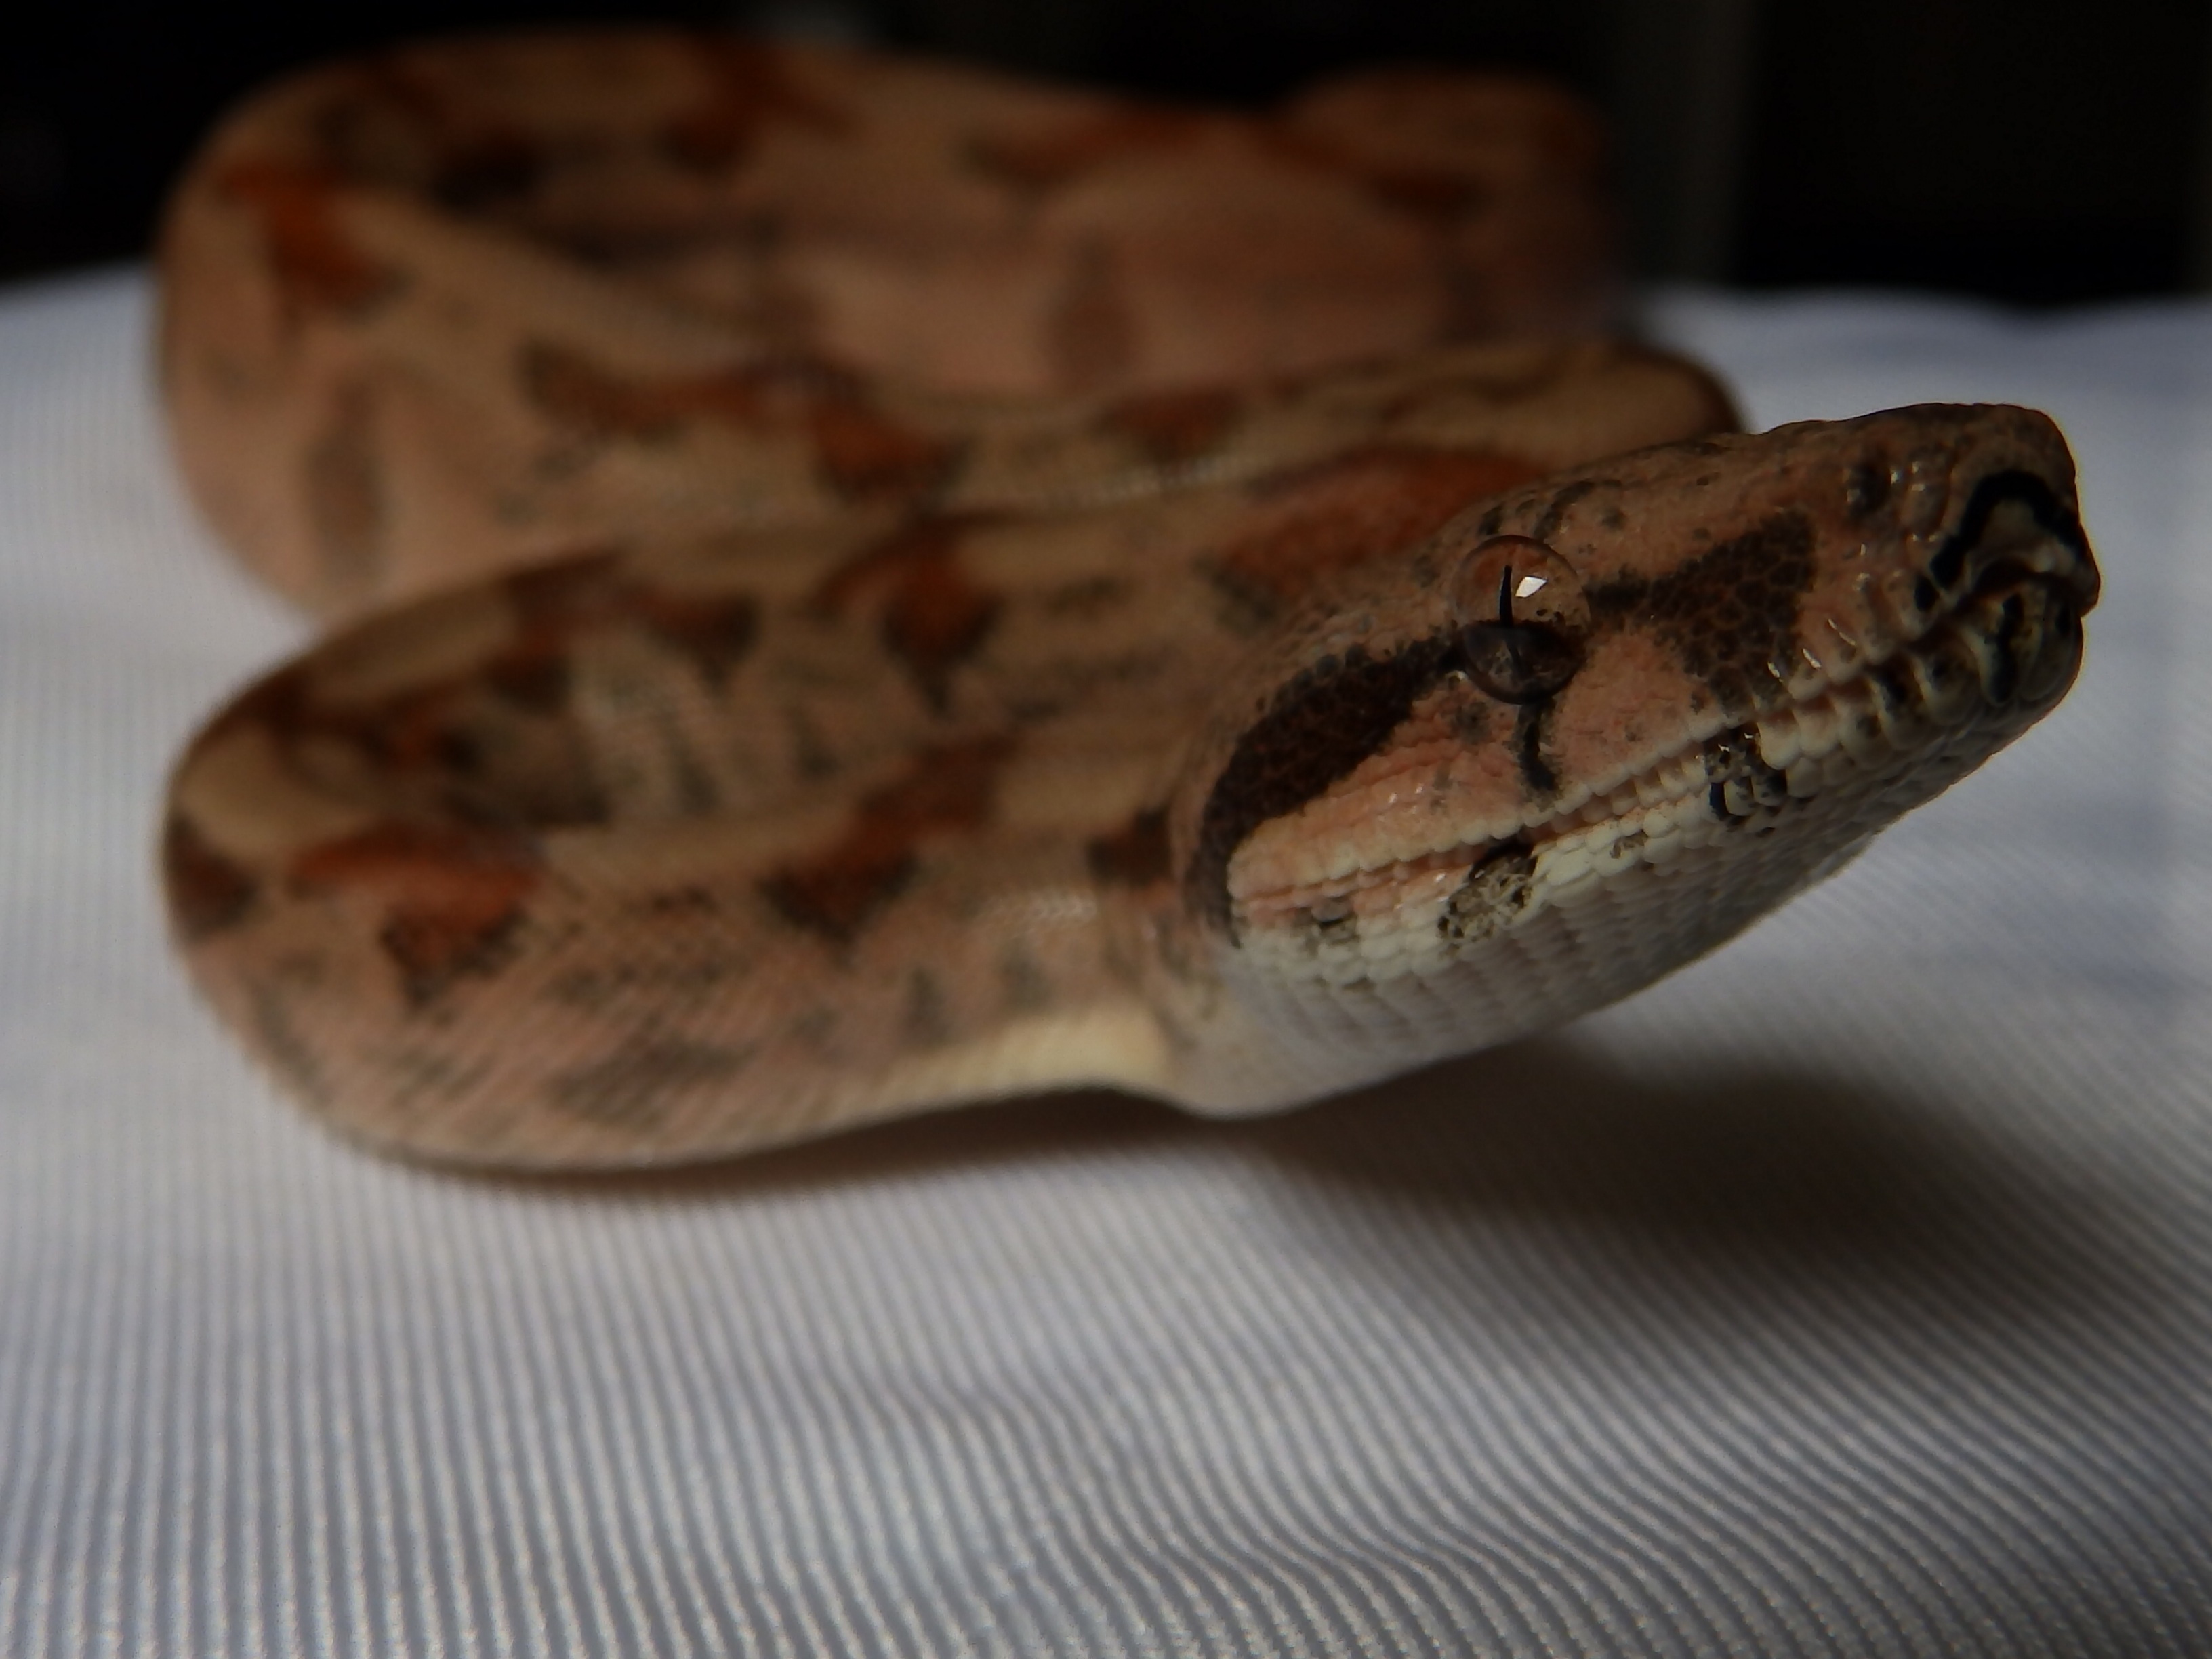
hand, reptile, snake, vertebrate, terrarium, boa constrictor imperator, boa constrictor, scaled reptile, boas